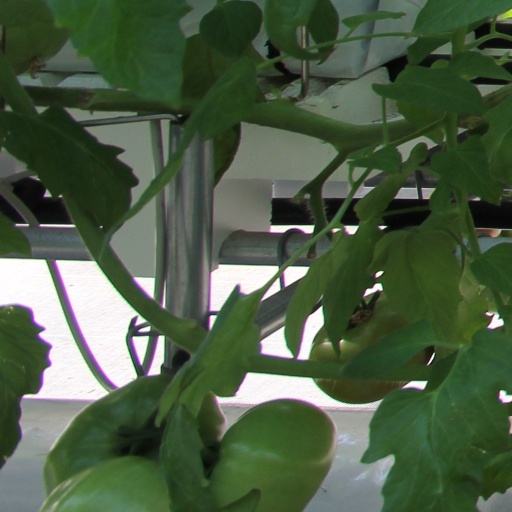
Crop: tomato